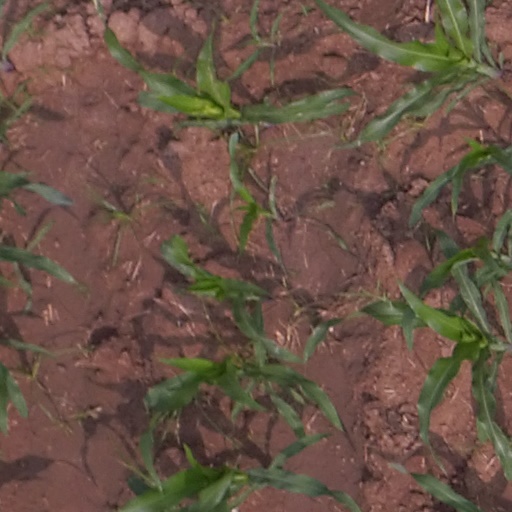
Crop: maize; corn